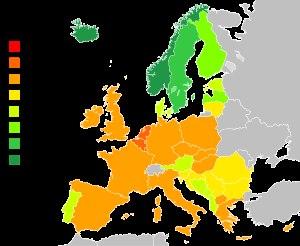
L'énergie renouvelable en Espagne constitue une faible partie du marché d'énergie primaire et de génération électrique. Elle consiste principalement en l'énergie hydraulique. Depuis la fin du XXᵉ siècle, les autorités multiplient les actions visant le développement de l'énergie renouvelable. Ainsi, le Plan de promotion des énergies renouvelables vise pour 2010 une part de 30 % de la consommation d'électricité à partir de sources renouvelables, dont la moitié de l'énergie éolienne, une part de 12 % de la consommation d'énergie primaire et 5,75 % de biocarburants. L'objectif est atteint pour l'électricité alors que pour l'énergie primaire, le résultat est légèrement en deçà de la cible. Selon Eurostat, en 2015 la consommation finale brute d'énergie en Espagne originaire de sources nettes est de 16,15 %.